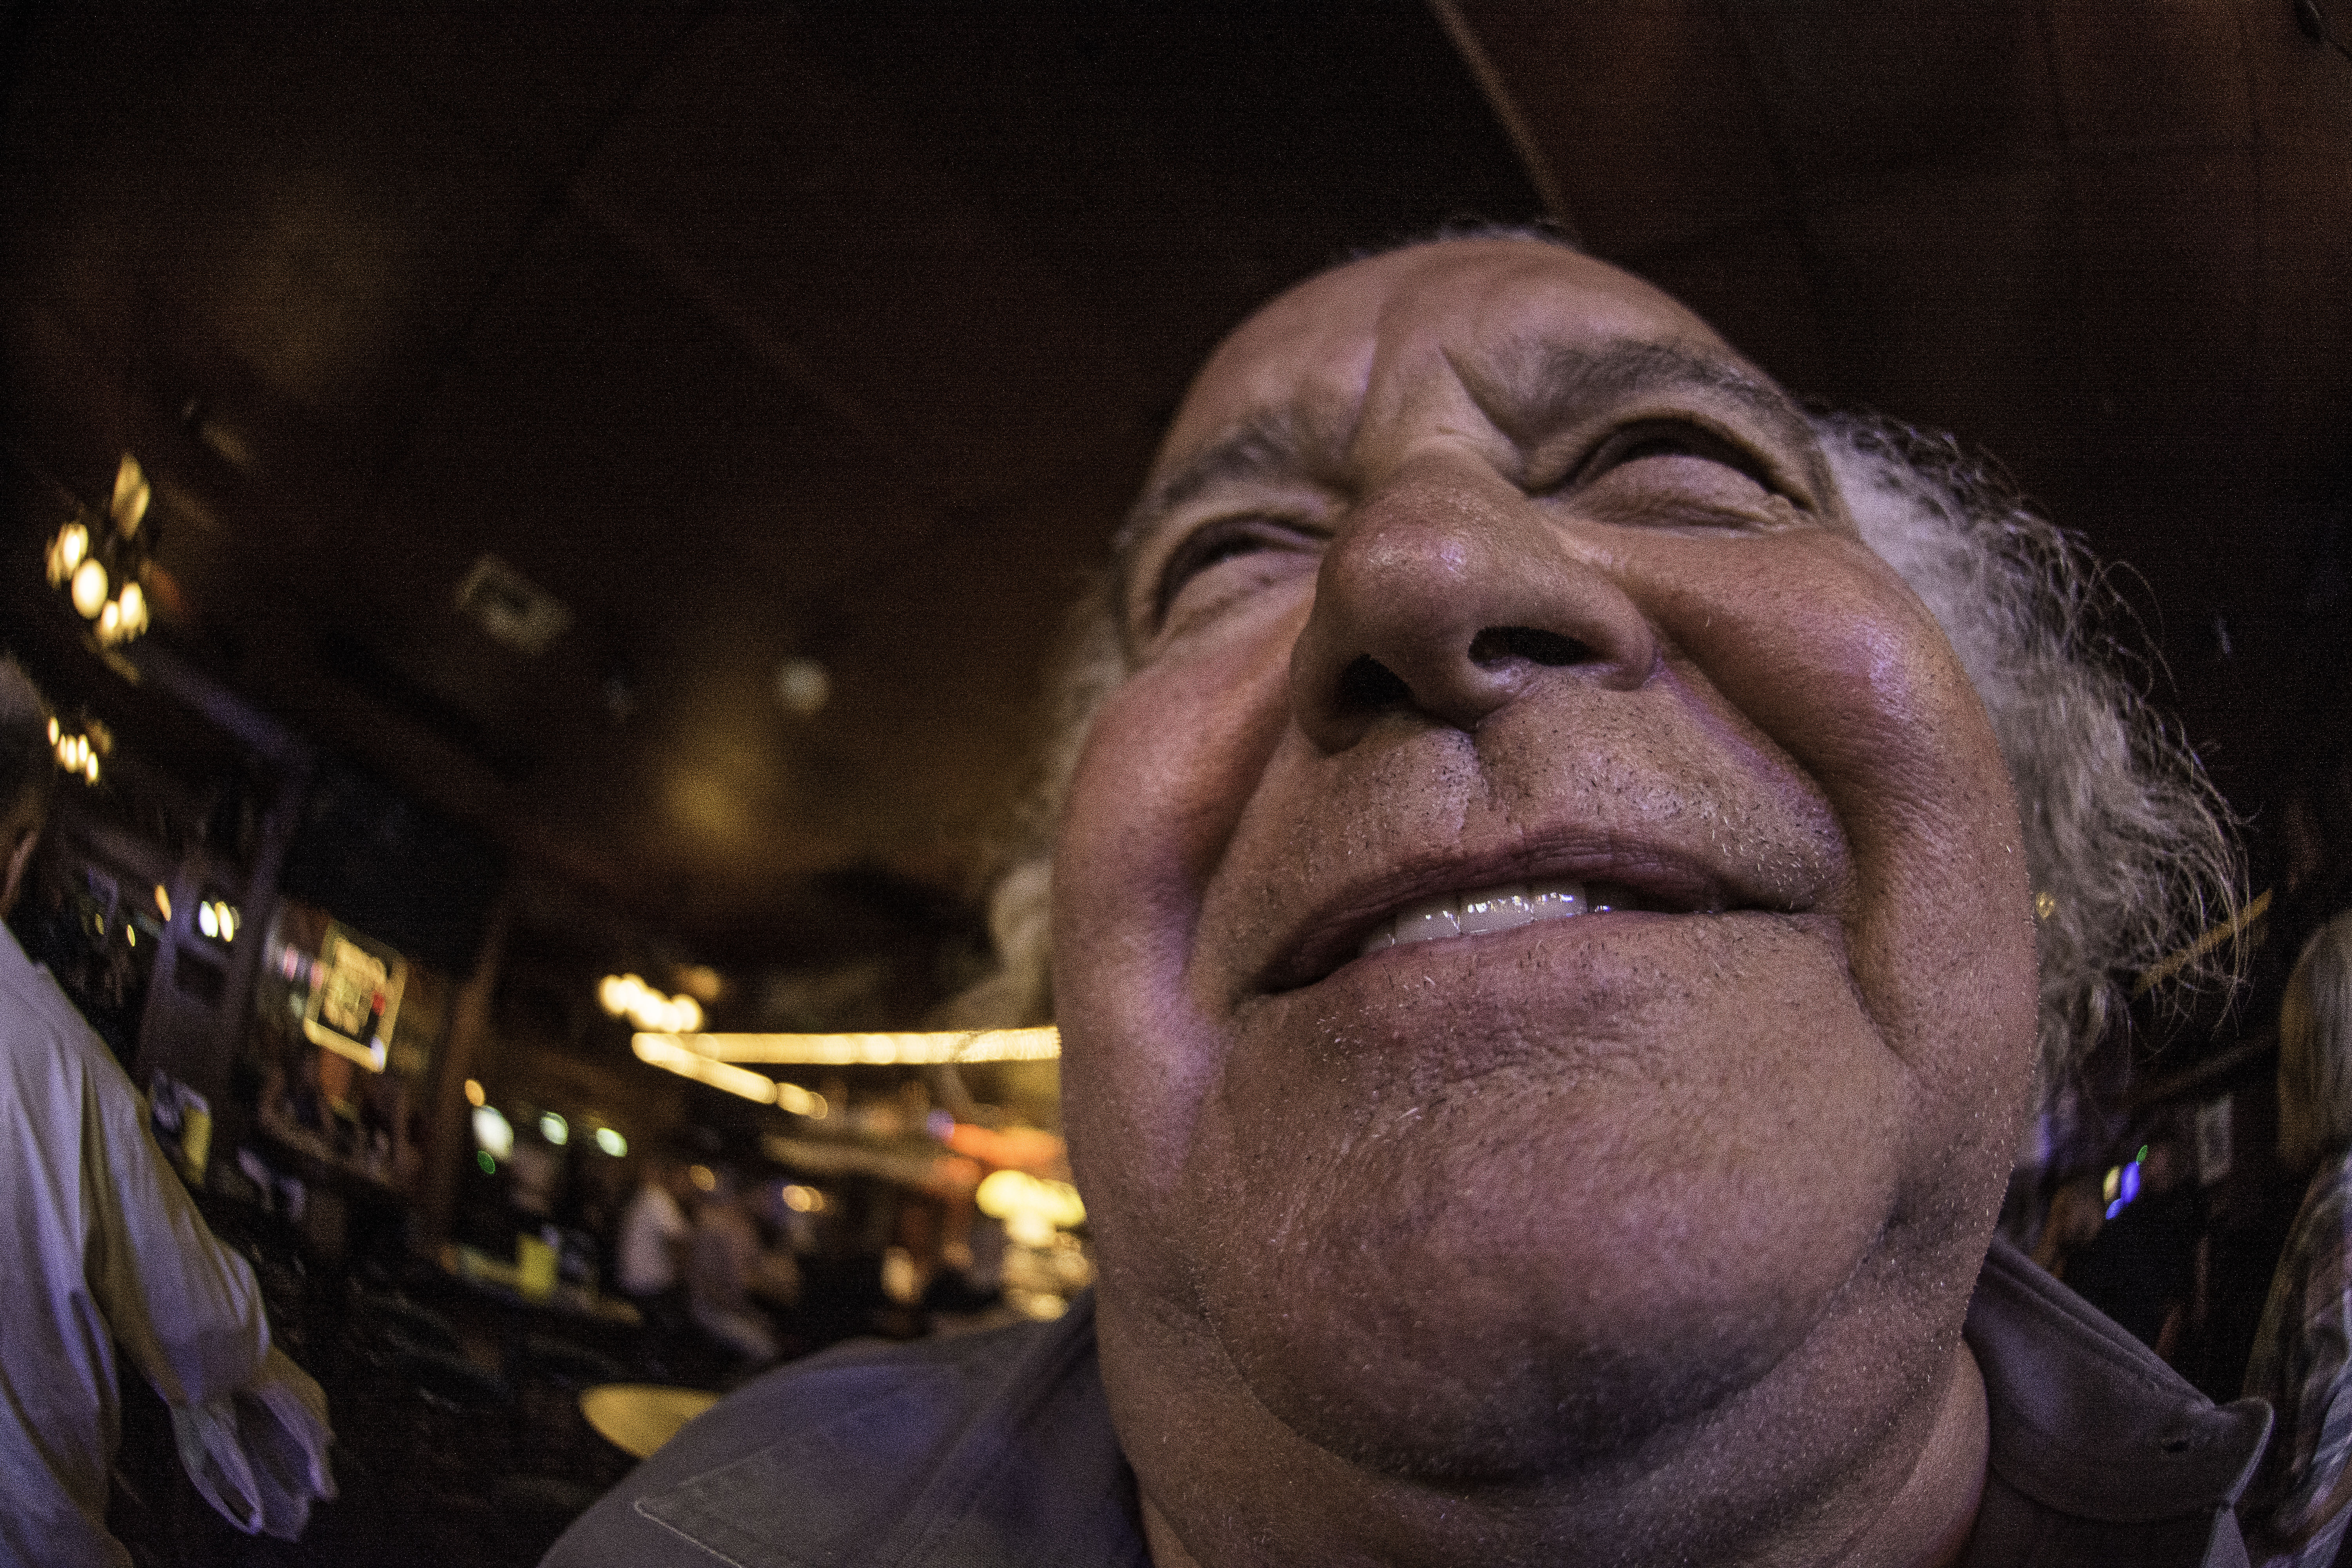
man, person, people, facial expression, cool image, i, facial hair